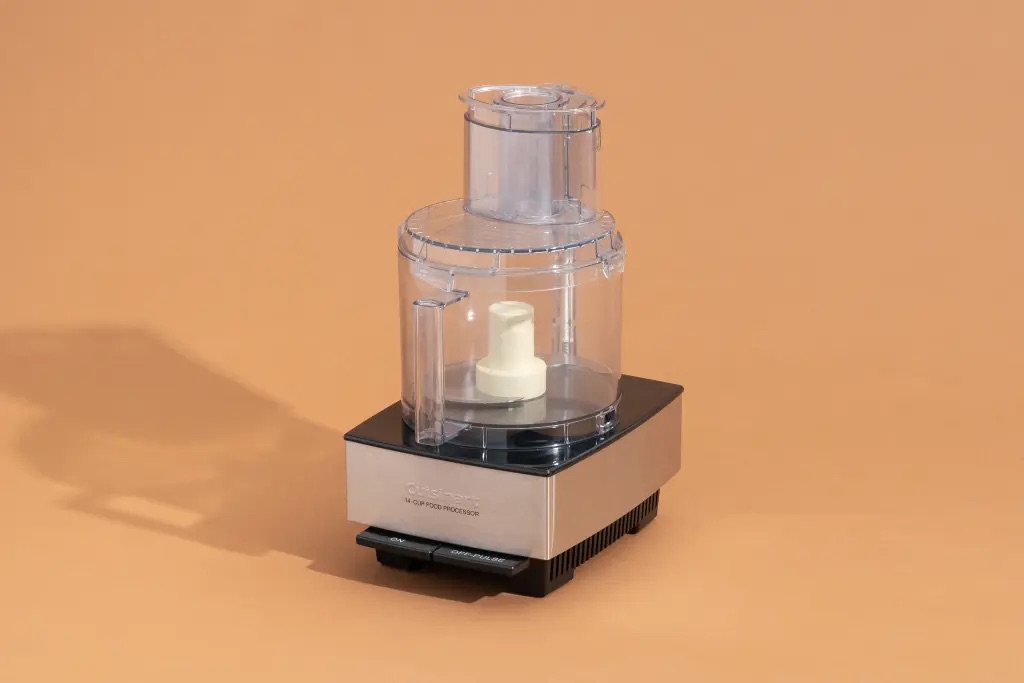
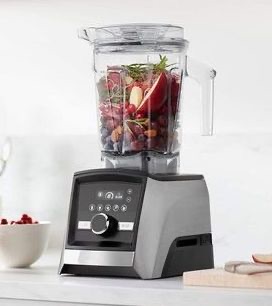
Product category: items_blender
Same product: no